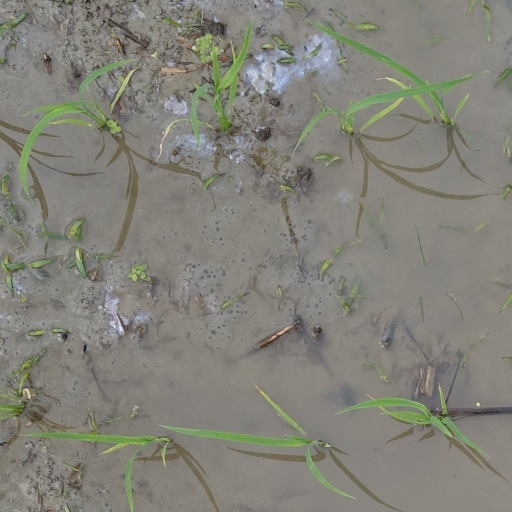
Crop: rice